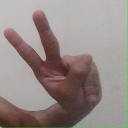
अक्षर: ऐ